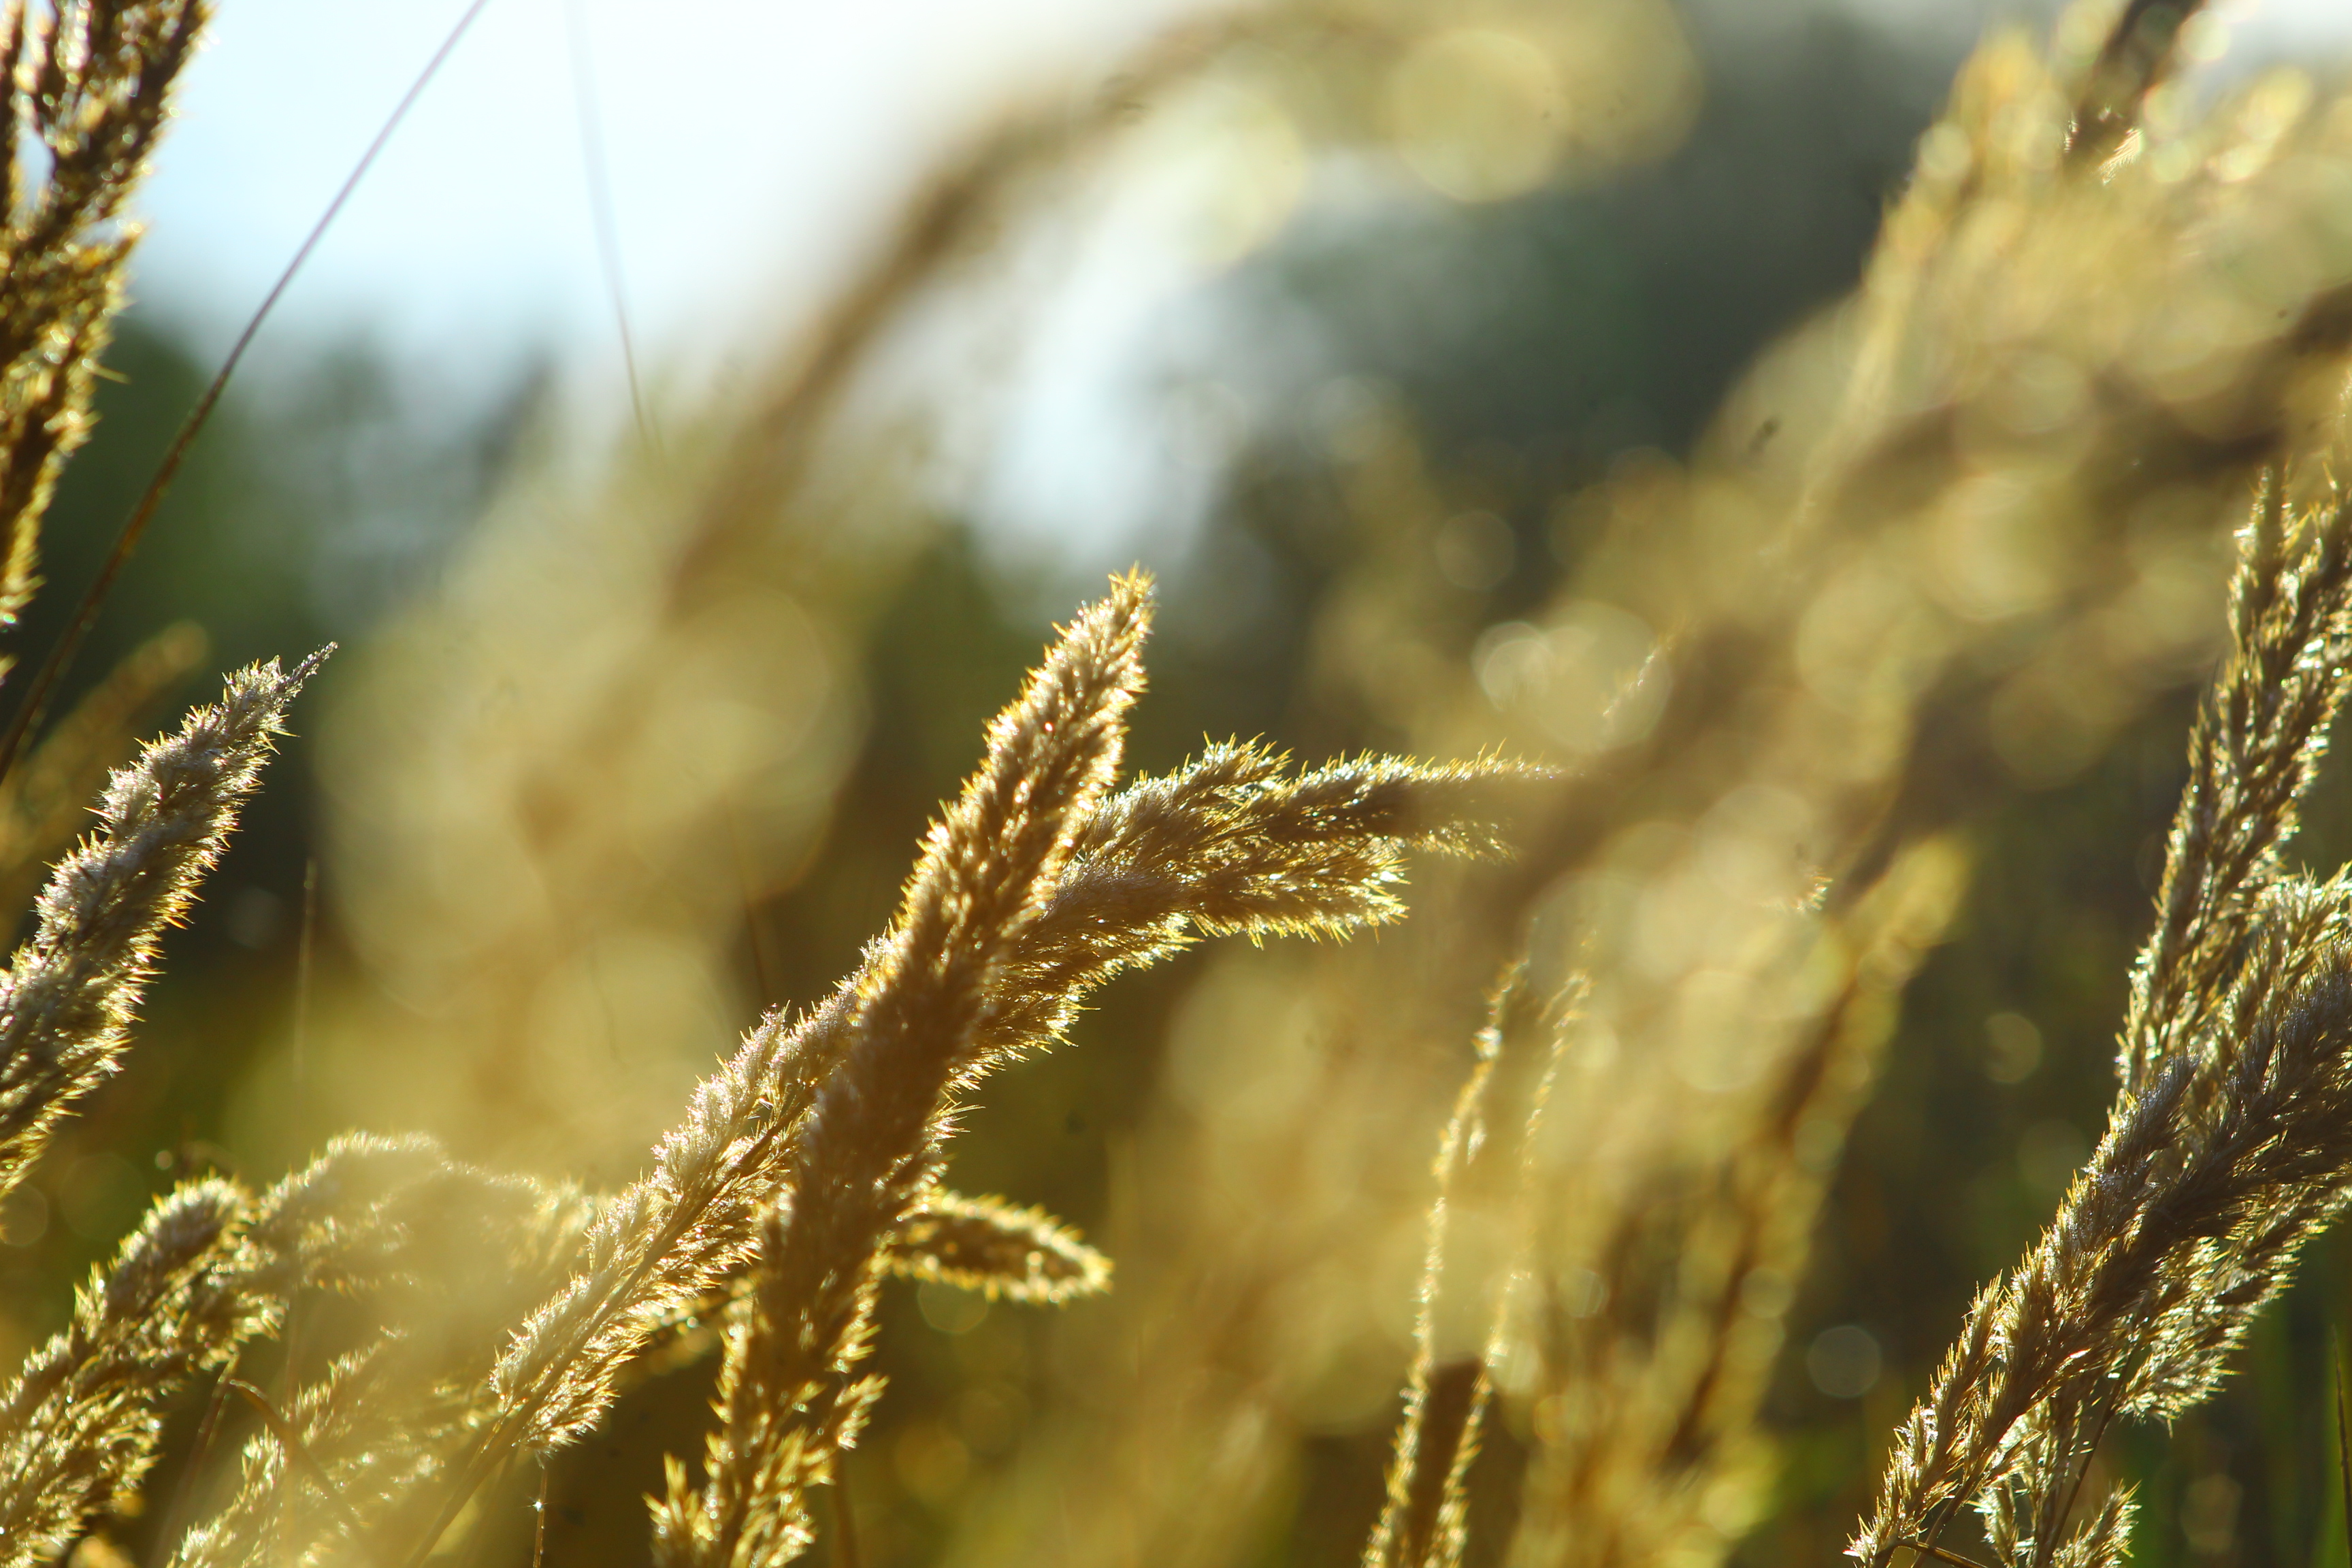
grass, blade, meadow, plant, sky, vegetation, sunlight, terrestrial plant, agriculture, natural landscape, twig, flowering plant, People in nature, grass family, wheat, field, event, einkorn wheat, crop, close up, macro photography, dinkel wheat, backlighting, wood, whole grain, poales, soil, durum, emmer, prairie, plant stem, grassland, grain, gluten, winter, cash crop, hordeum, phragmites, landscape, cereal, wind, harvest